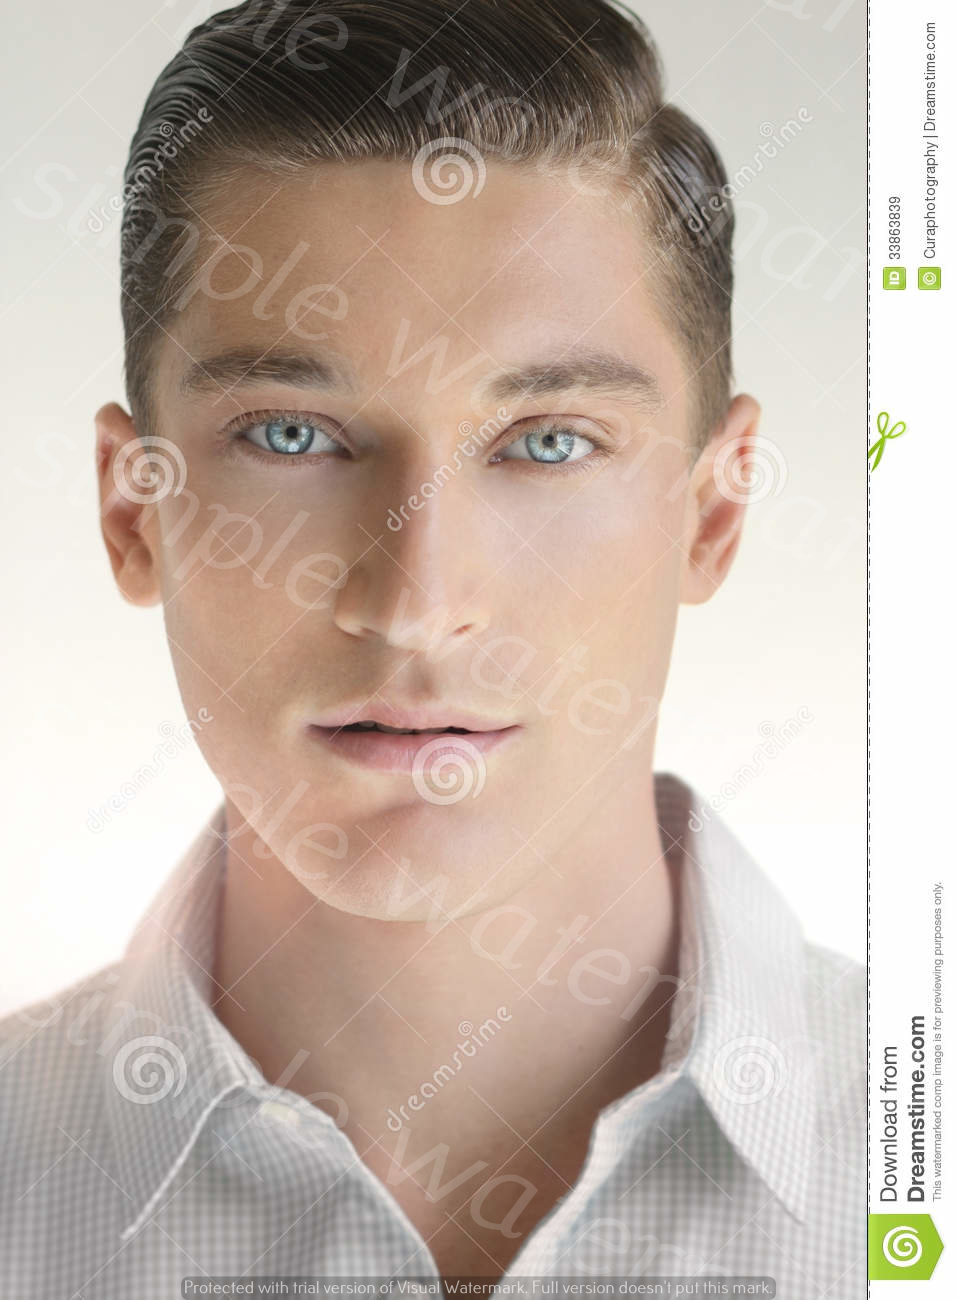
Label: Watermark